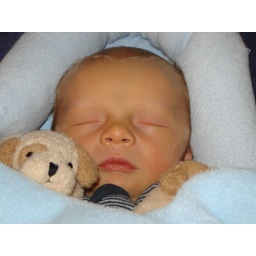
Noah in his car seat